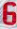
Number: 6